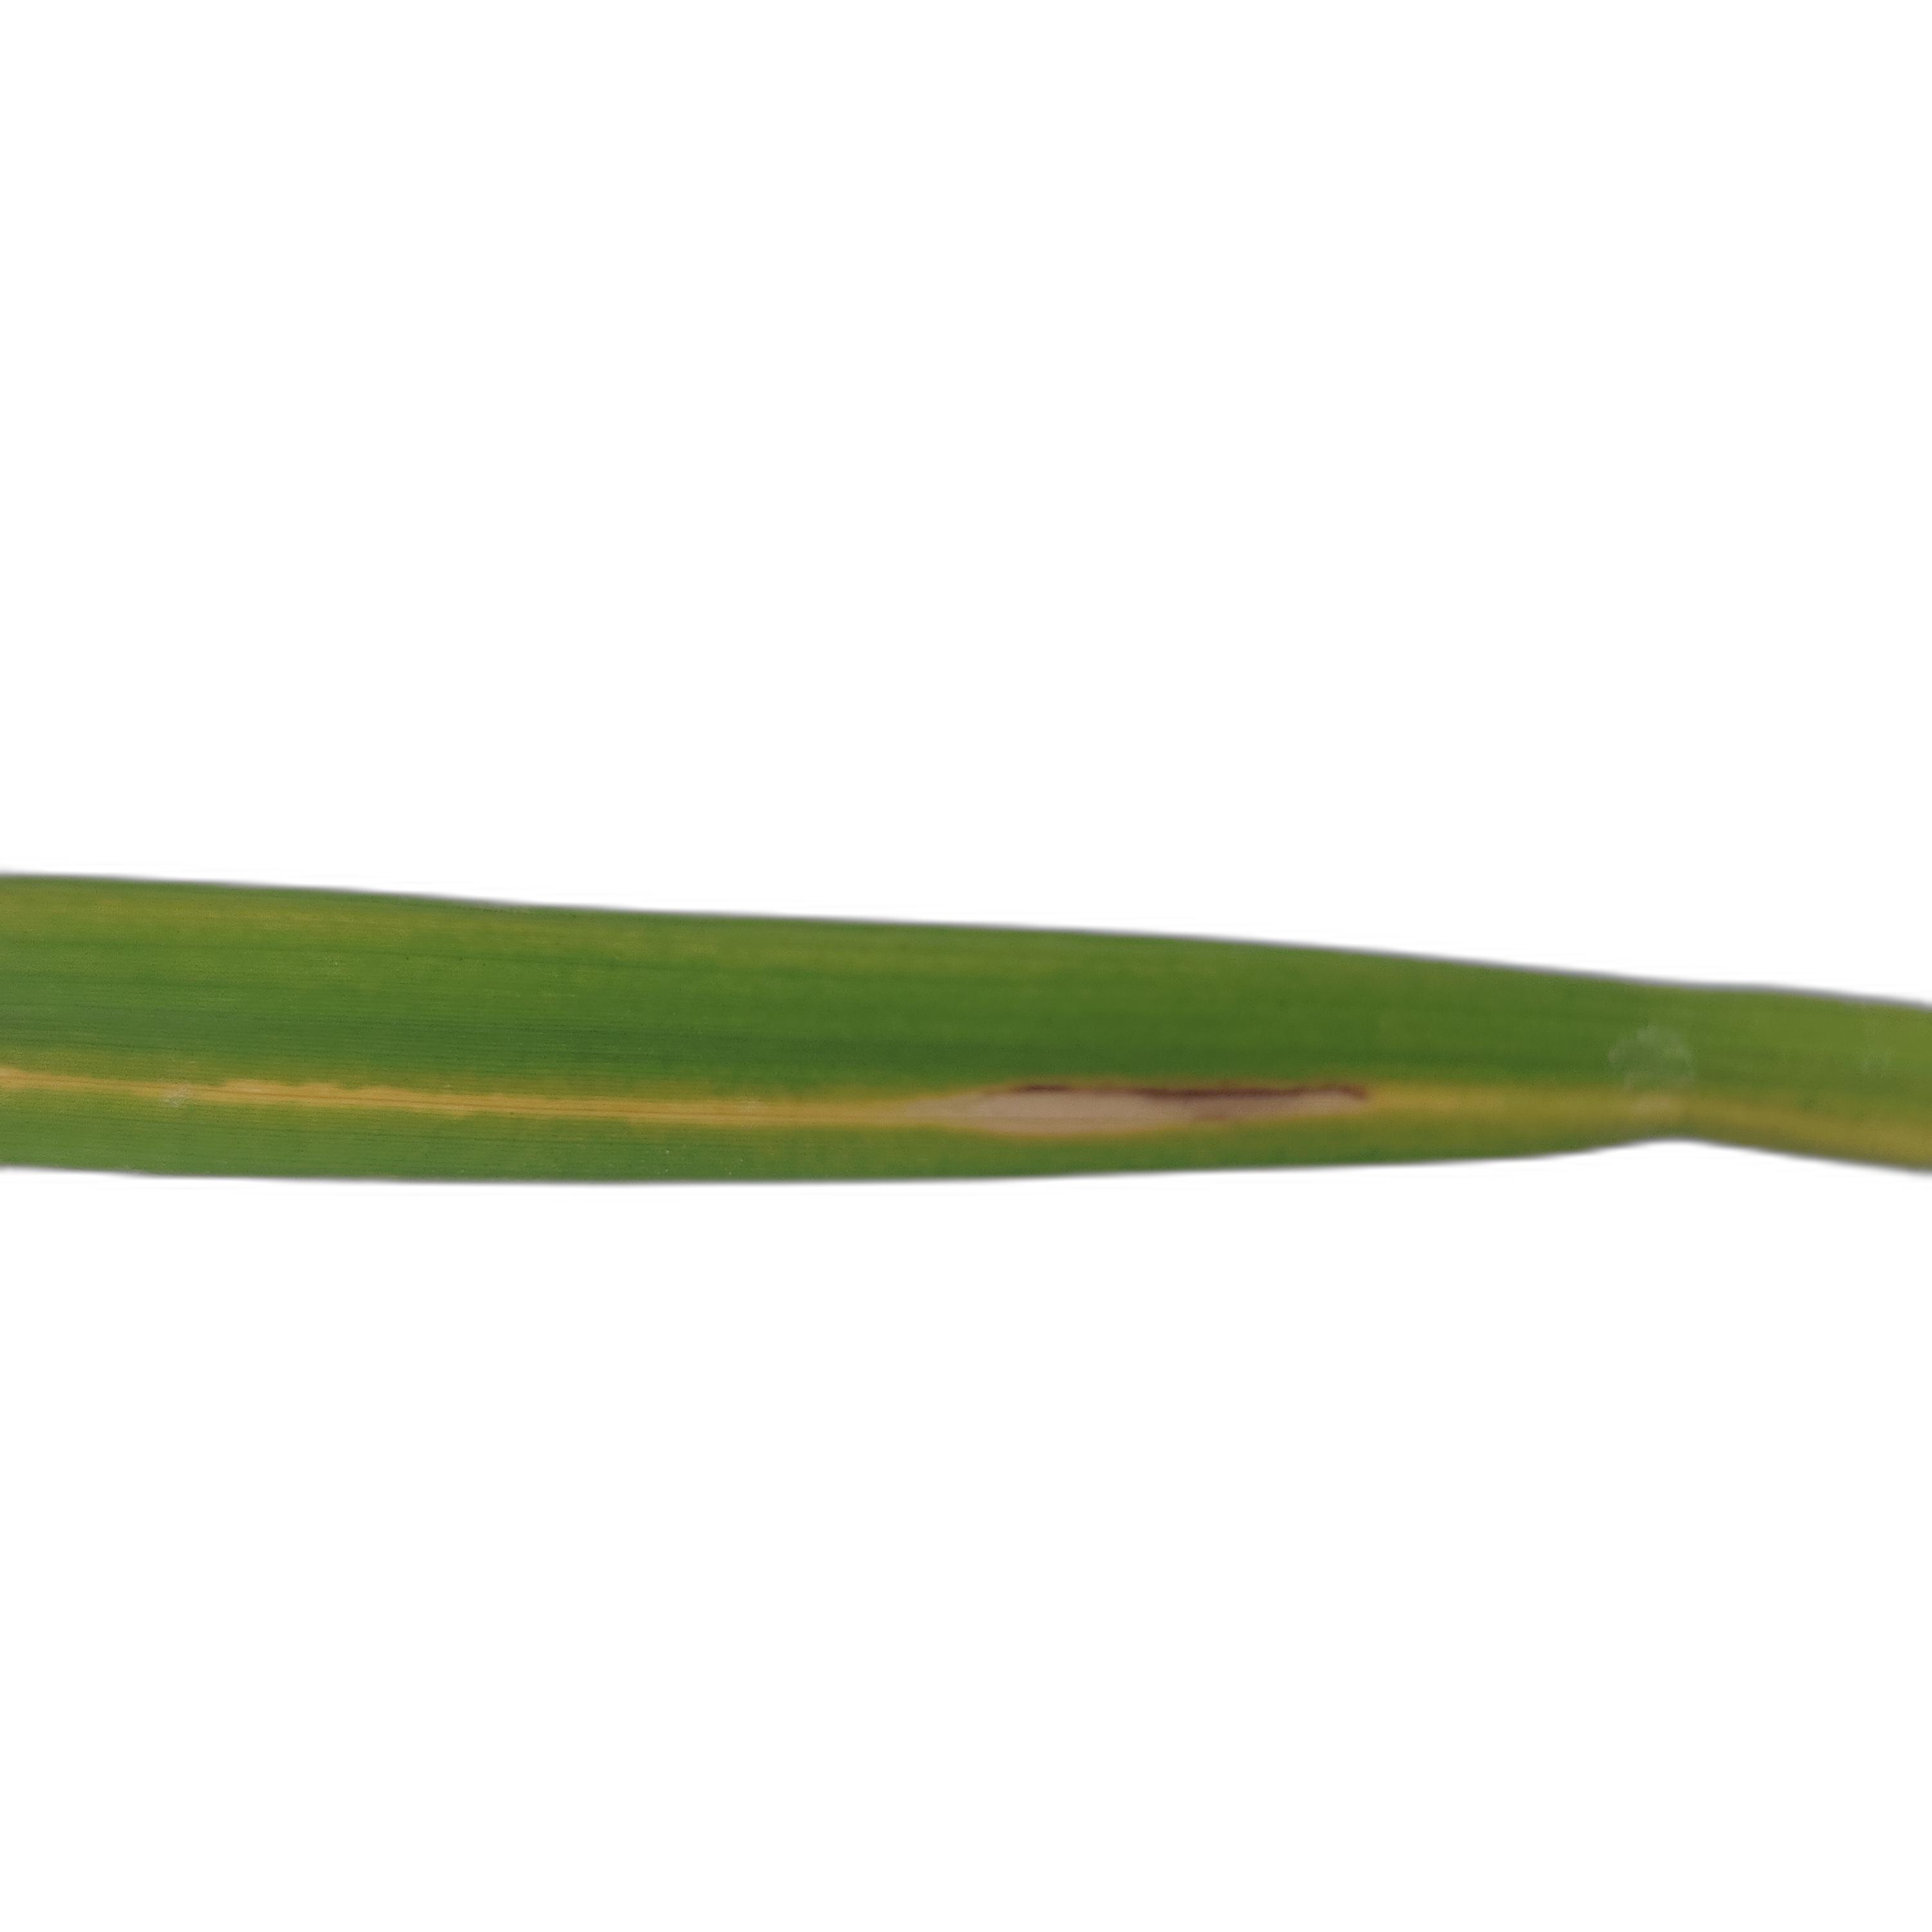
Label: Rice Blast